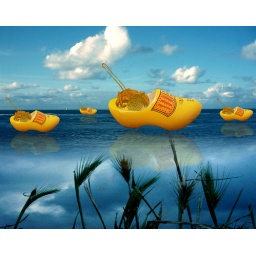
message in a wooden shoe